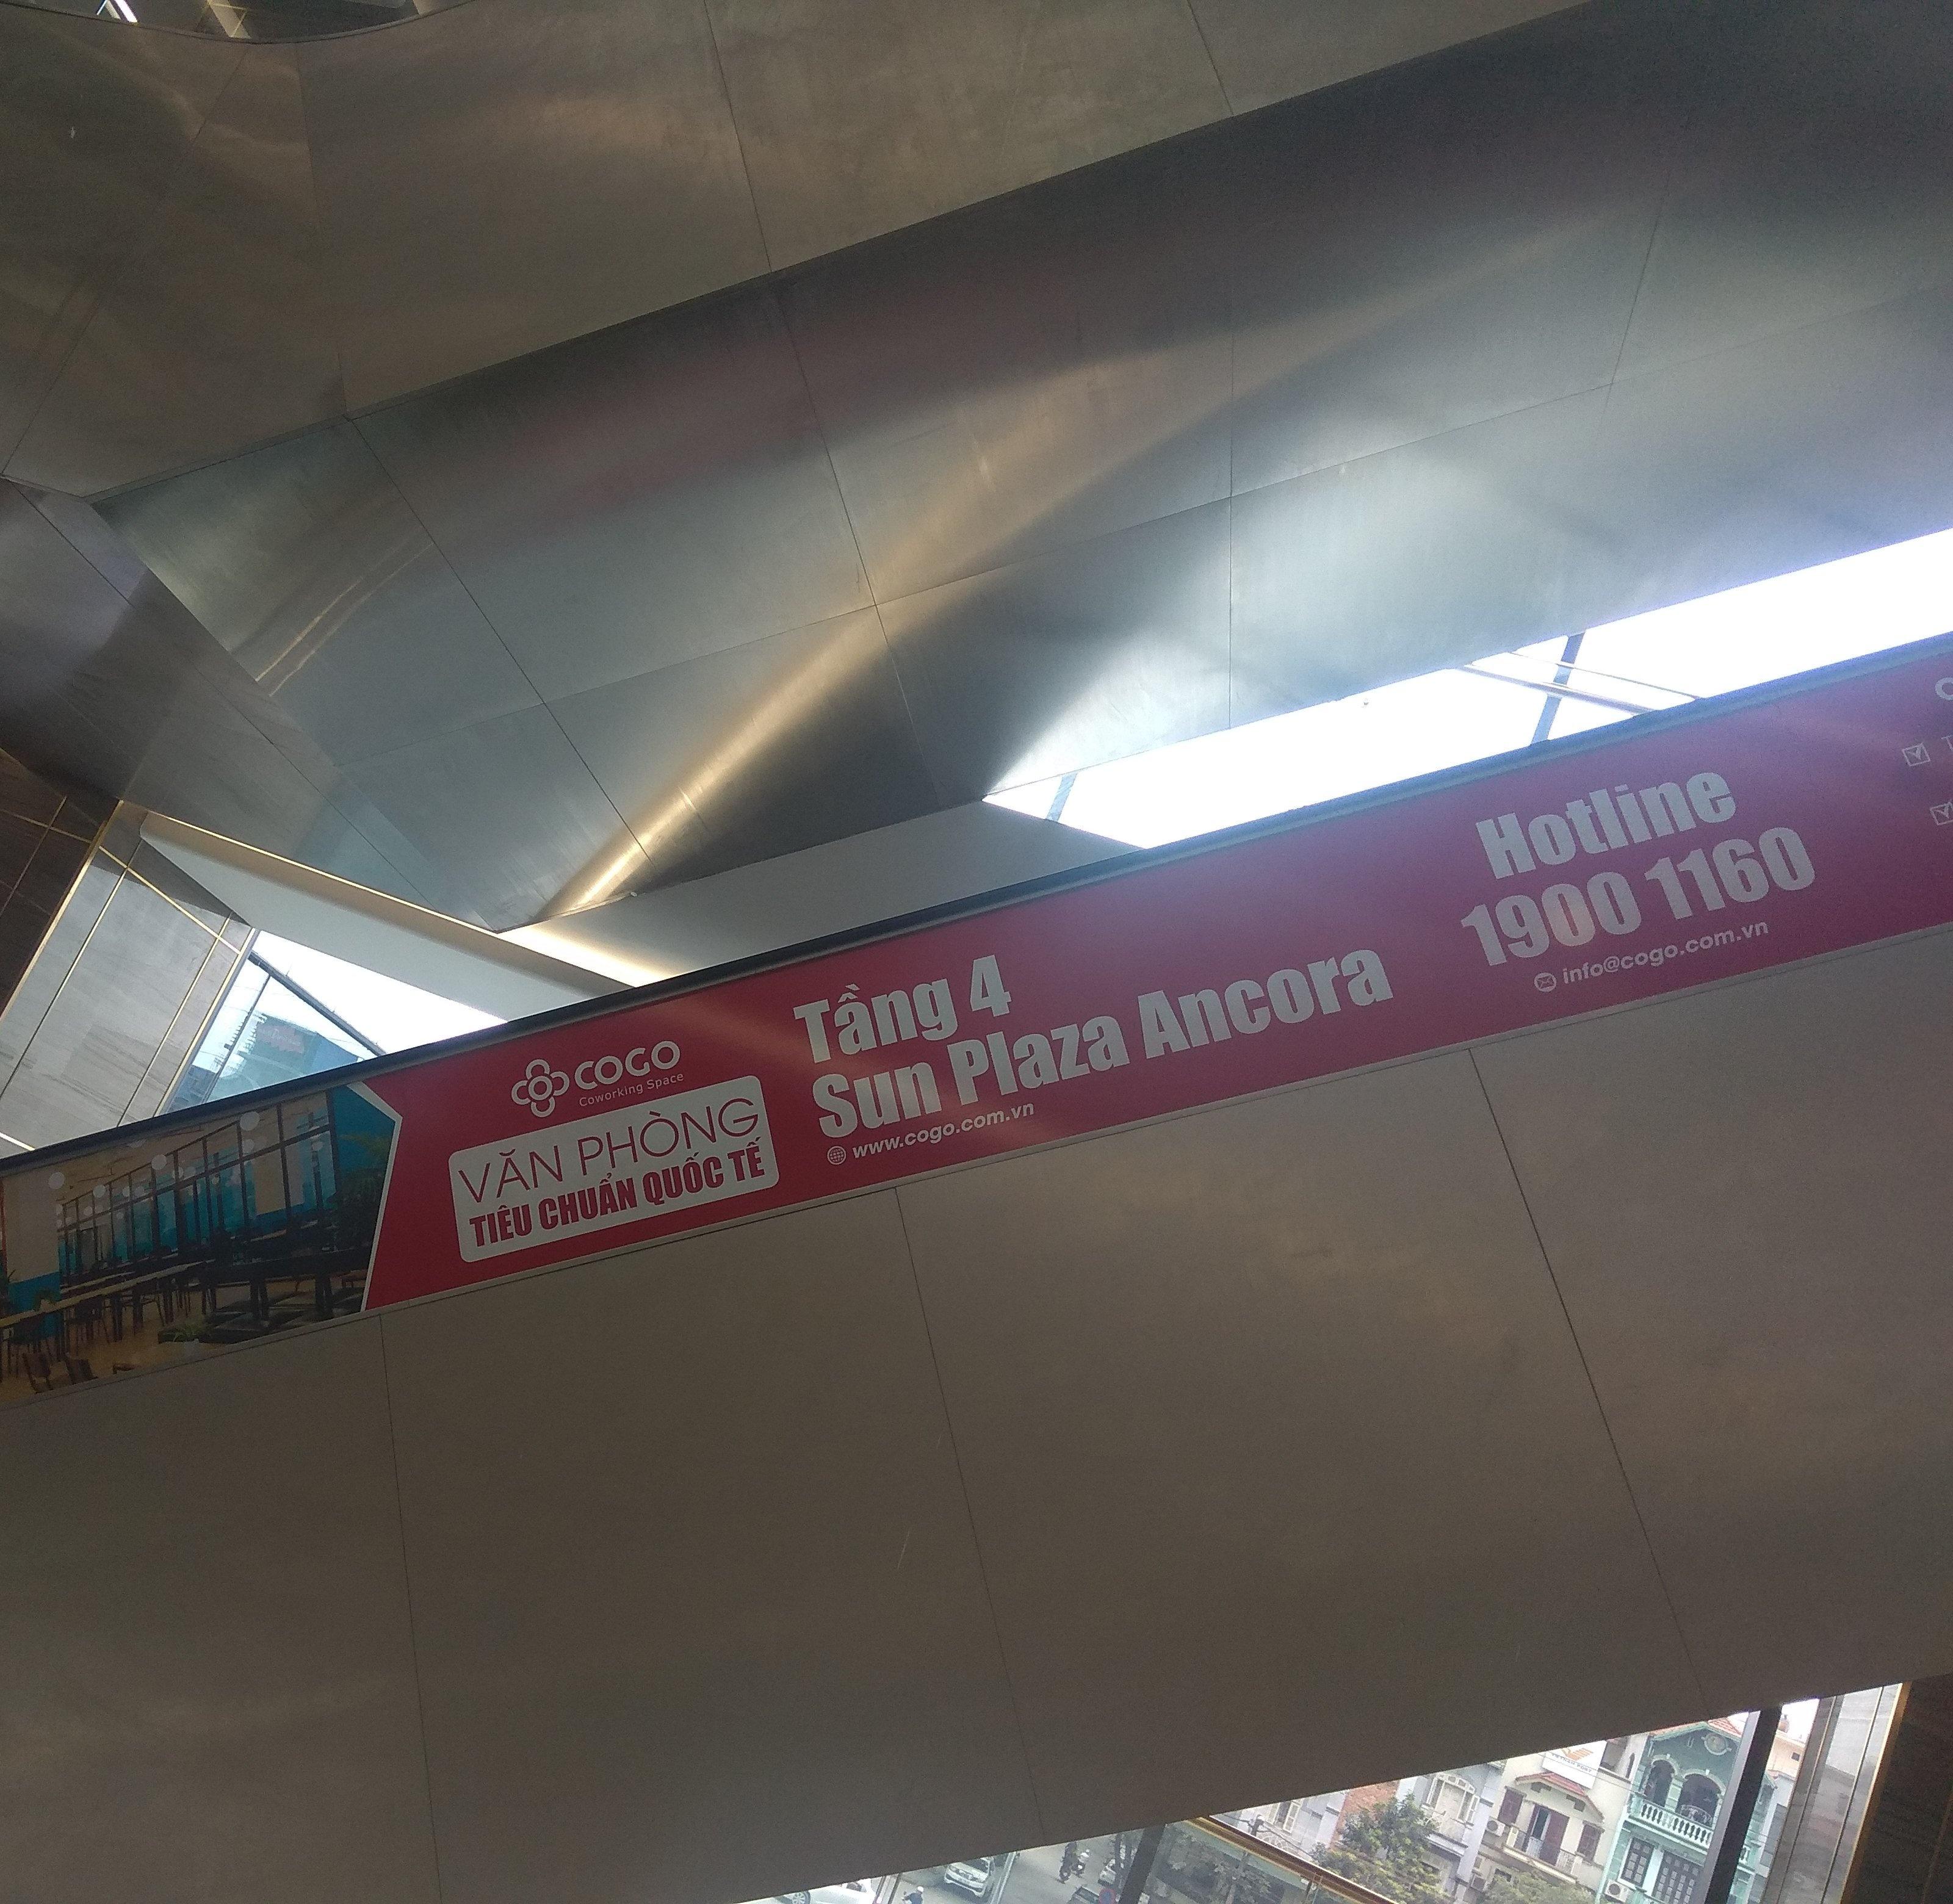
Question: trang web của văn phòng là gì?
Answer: là www. cogo. com. vn